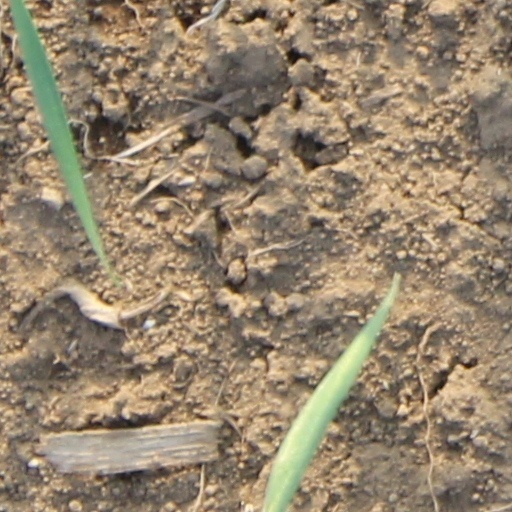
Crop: wheat